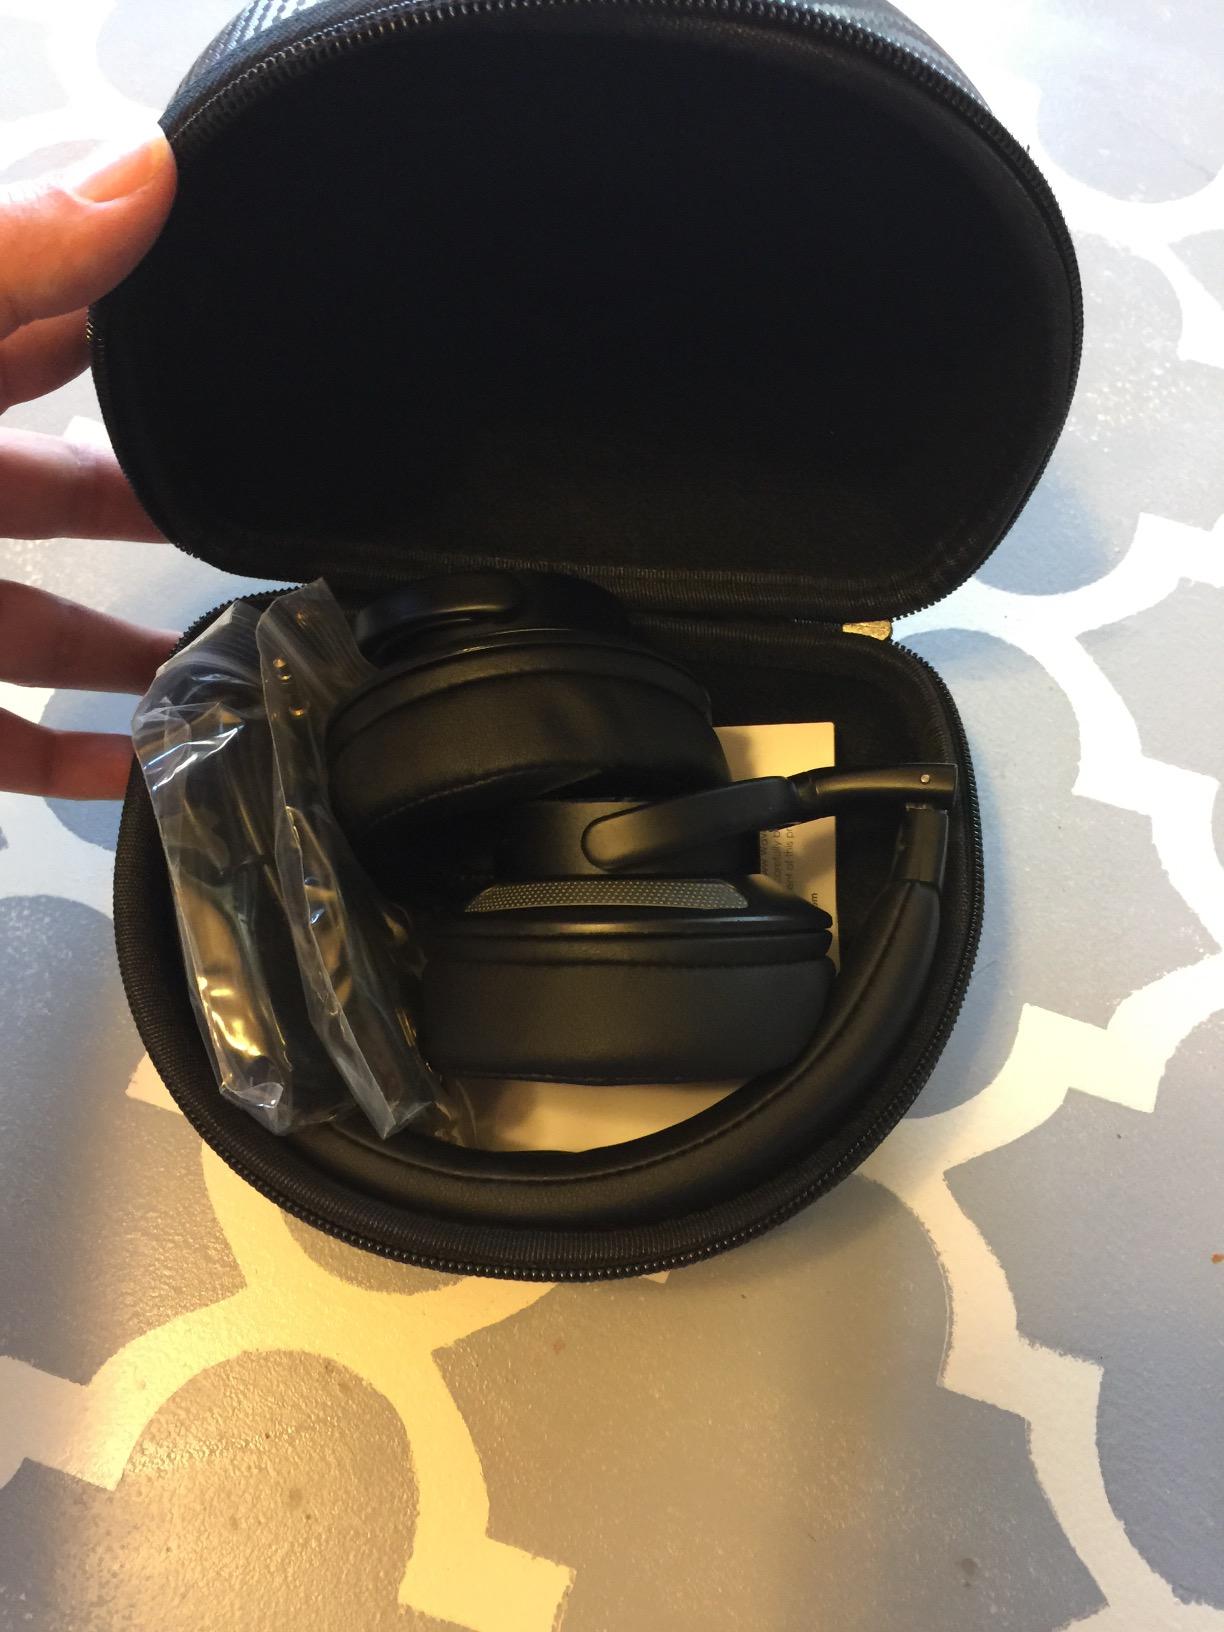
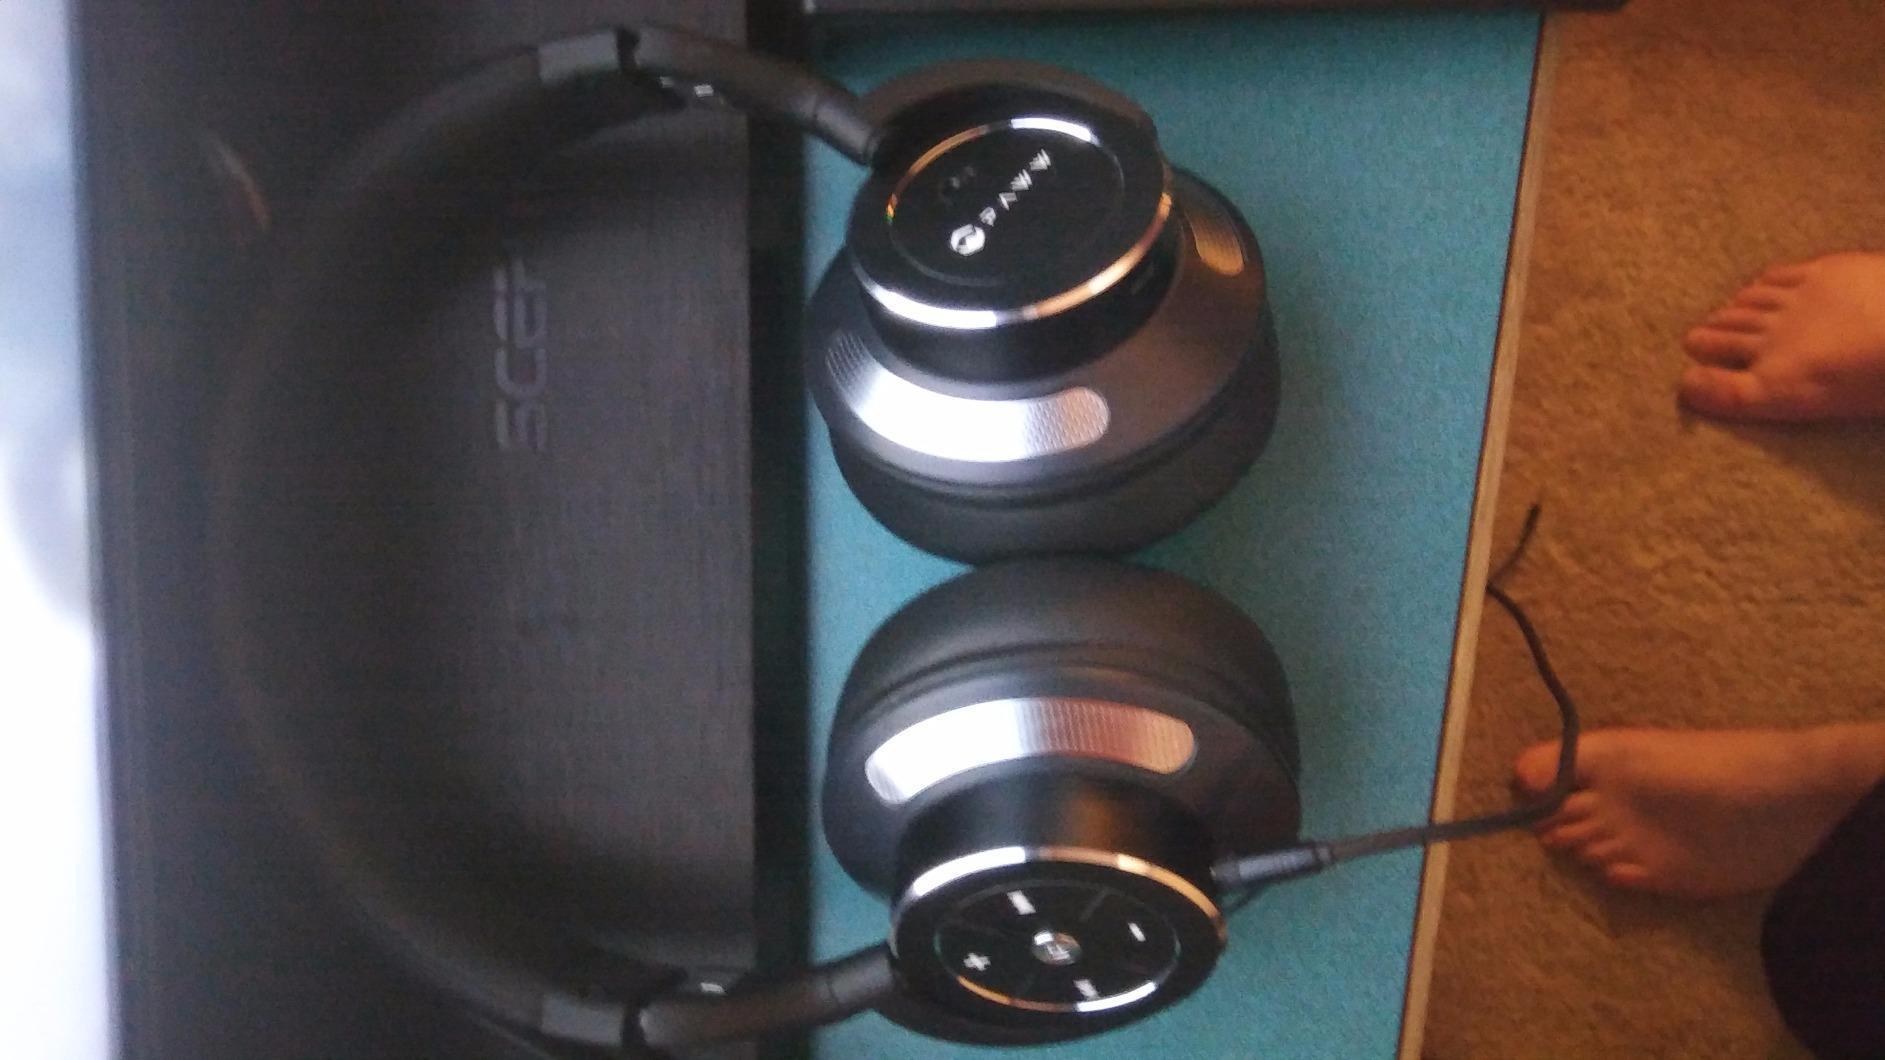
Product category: headphones
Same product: yes